Swissair Flight 111

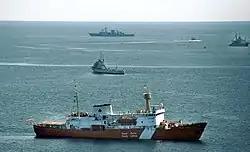
CCGS "Hudson" searches for Swissair Flight 111 debris on 14 September, with (centre), (right), and a (rear).

In accordance with the Swissair checklist "Smoke/fumes of unknown origin", the flight crew shut off power to the cabin using the "CABIN BUS" switch, which also turned off the recirculating fans in the cabin's ceiling. This allowed the fire to spread to the cockpit, eventually shutting off power to the aircraft's autopilot. At 22:24:28 ADT (01:24:28 UTC), the crew informed Halifax that "we now must fly manually", followed by an emergency declaration. Ten seconds later, the crew declared an emergency again, saying "...and we are declaring emergency now, Swissair one eleven"; this was the last transmission received from Flight 111.